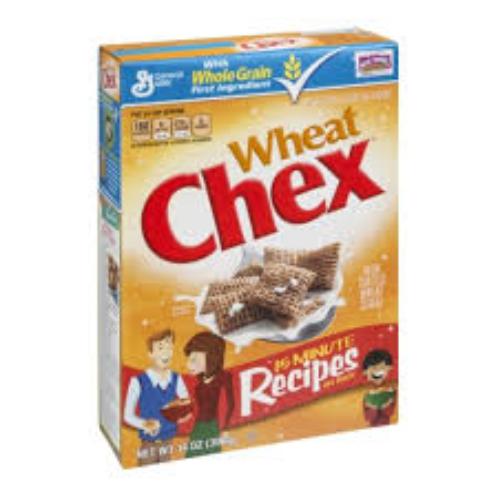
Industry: Food